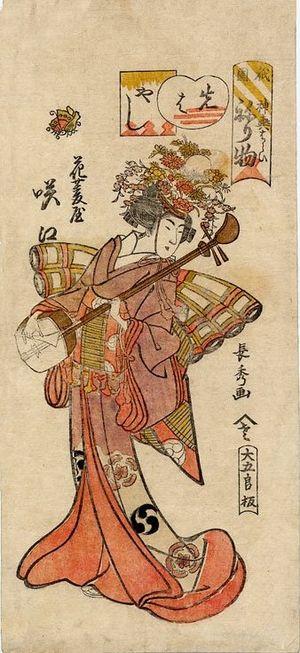
Les Kappazuri, aussi connues comme kappa-zuri, kappazuri-e et katagamizuri-e, sont des estampes monochromes imprimées sur des planchettes de bois puis colorées au pochoir. Les tirages effectués entièrement au pochoir sans planchettes de bois sont aussi appelés kappazuri. Les kappazuri se reconnaissent à la présence visible de coups de pinceaux, aux inégalités de couleur, à la dilution de l'encre aux marges du pochoir ainsi qu'aux lacunes ou aux chevauchements entre les zones colorées et les contours noirs.
Urakusai Nagahide est un dessinateur japonais d'estampes sur bois de style ukiyo-e actif de 1804 à 1848 environ. Il est aussi connu sous les noms Yūrakusai Nagahide, Nakamura Nagahide, Chōshū et Chōshūsai. “Nagahide” et “Chōshū” sont écrits avec le même kanji. La terminaison “sai” signifie studio ou salle et s'ajoute ou s'omet selon leur gré par beaucoup d'artistes japonais.